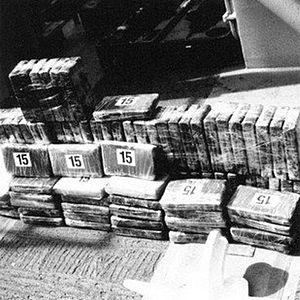
War on Drugs, traduisible par « guerre contre les drogues », est une expression utilisée aux États-Unis pour désigner les efforts entrepris par le gouvernement américain pour lutter contre les drogues.